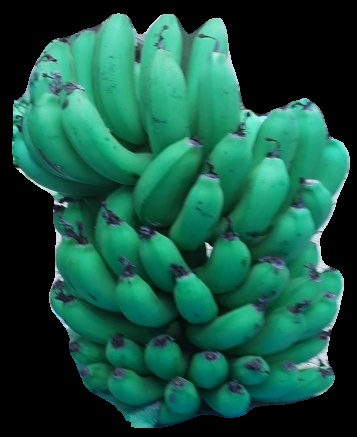
Variety: pachbale
Grade: grade2